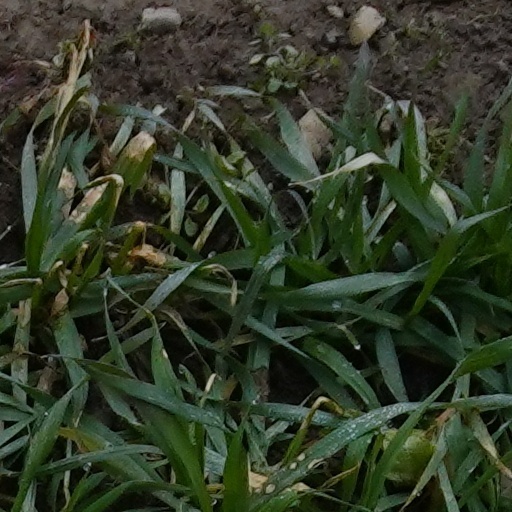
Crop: wheat